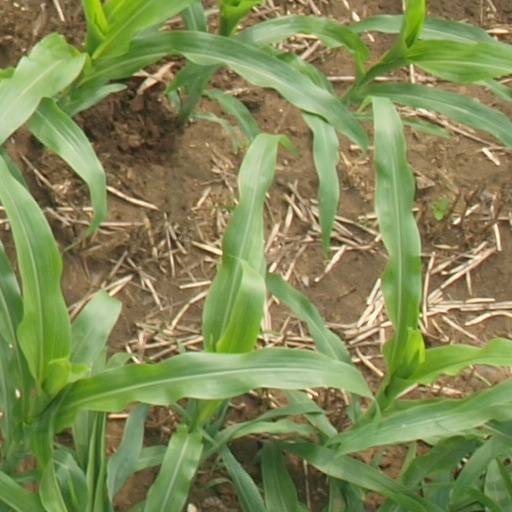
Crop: maize; corn